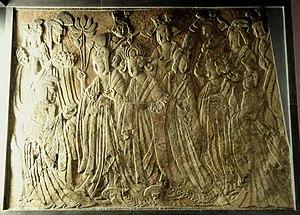
Les grottes de Longmen se trouvent à 12 kilomètres au sud de la moderne Luoyang dans la province de Henan en Chine. Ces grottes bouddhistes ont été excavées dans le calcaire après 494 et, pour l'essentiel, jusqu'au Xᵉ siècle. Elles sont densément présentes sur les deux côtés d'une gorge entre deux montagnes, Xiang Shan et Longmen Shan. La rivière Yihe qui s'écoule vers le nord y a creusé son lit. La gorge a servi de « porte » à la ville voisine. Pour cette raison, l'endroit était appelé Yique. Du nord au sud, les grottes se succèdent sur environ un kilomètre. Avec les grottes de Mogao et les grottes de Yungang, les grottes de Longmen sont l'un des trois plus célèbres sites de sculpture ancienne de Chine.
Les dynasties du Nord et du Sud, en Chine, ont succédé durant la première moitié du Vᵉ siècle aux Seize Royaumes du Nord et à la dynastie Jin du Sud pour prendre fin en 589, avec la réunification par la dynastie Sui leur succédant. Durant cette période de quasiment deux siècles, les dynasties du Nord et du Sud furent constituées de neuf dynasties principales, cinq au Nord et quatre au Sud.
Les Wei du Nord sont une dynastie des périodes des Seize Royaumes et des Dynasties du Nord et du Sud, qui régna en Chine du Nord de 386 à 534.